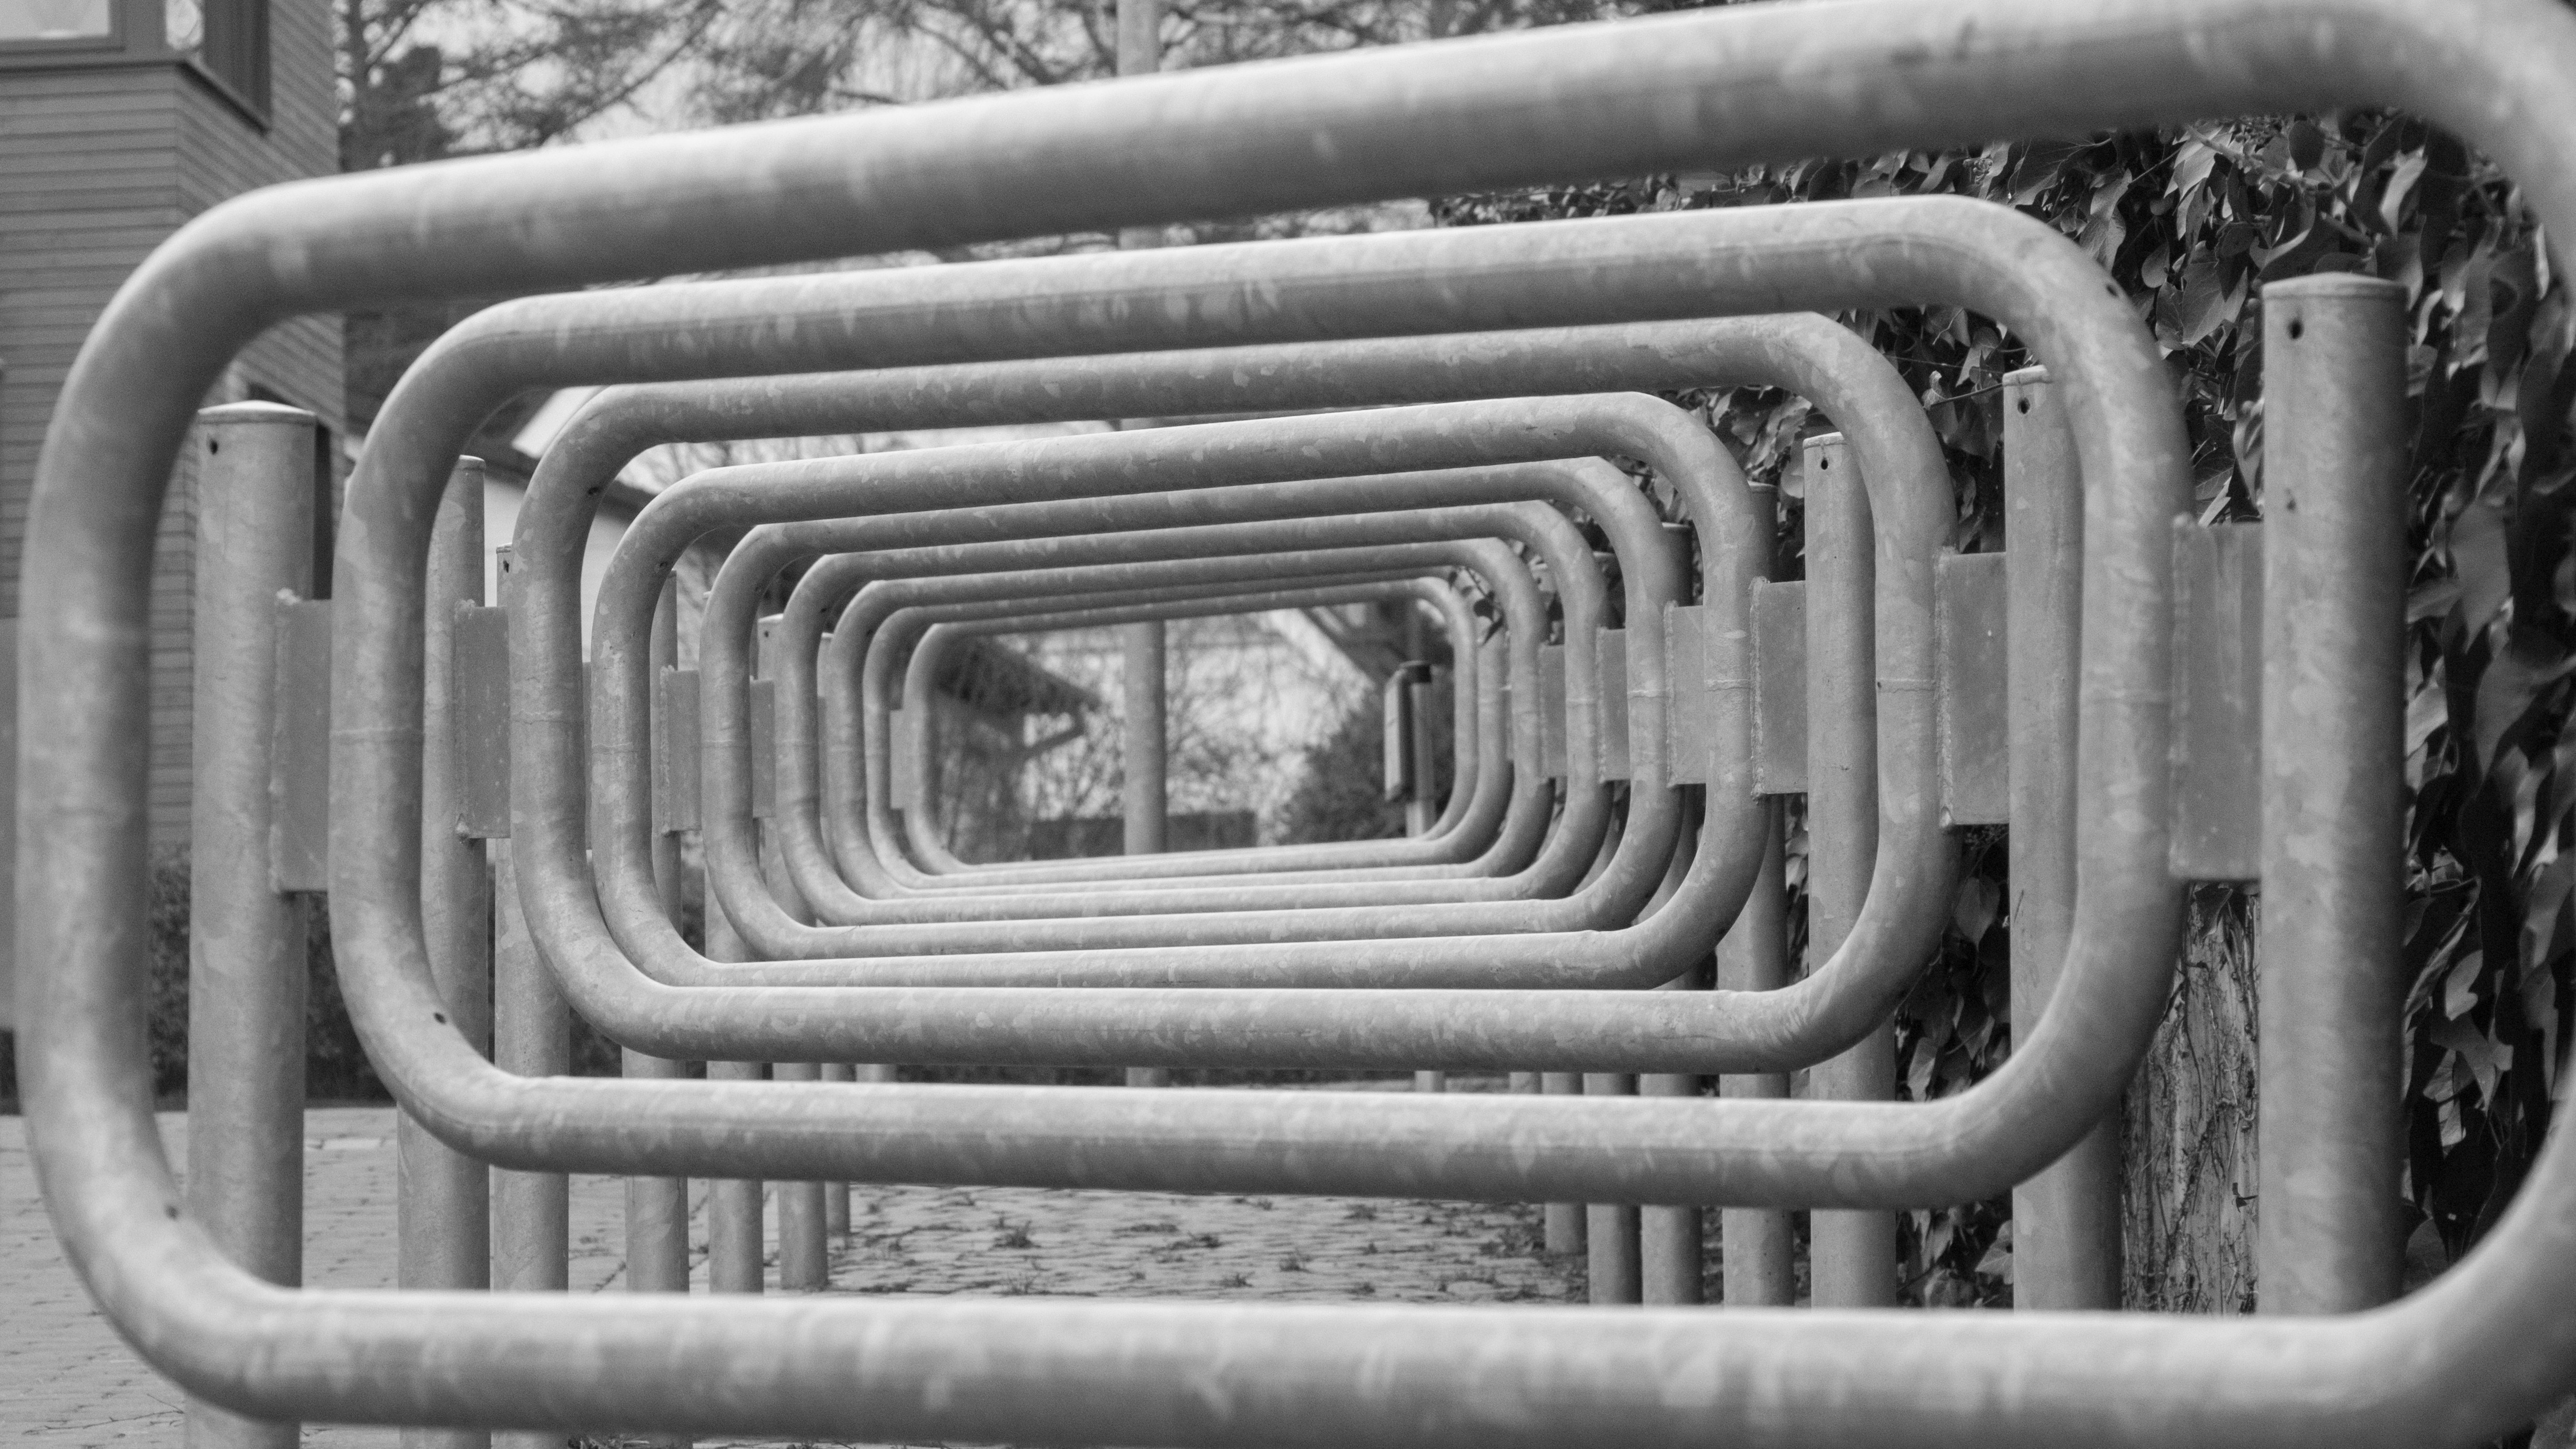
abstract, black and white, chair, bike, steel, pattern, metal, black, furniture, monochrome, close, grey, background, shape, bike racks, monochrome photography, automotive exterior